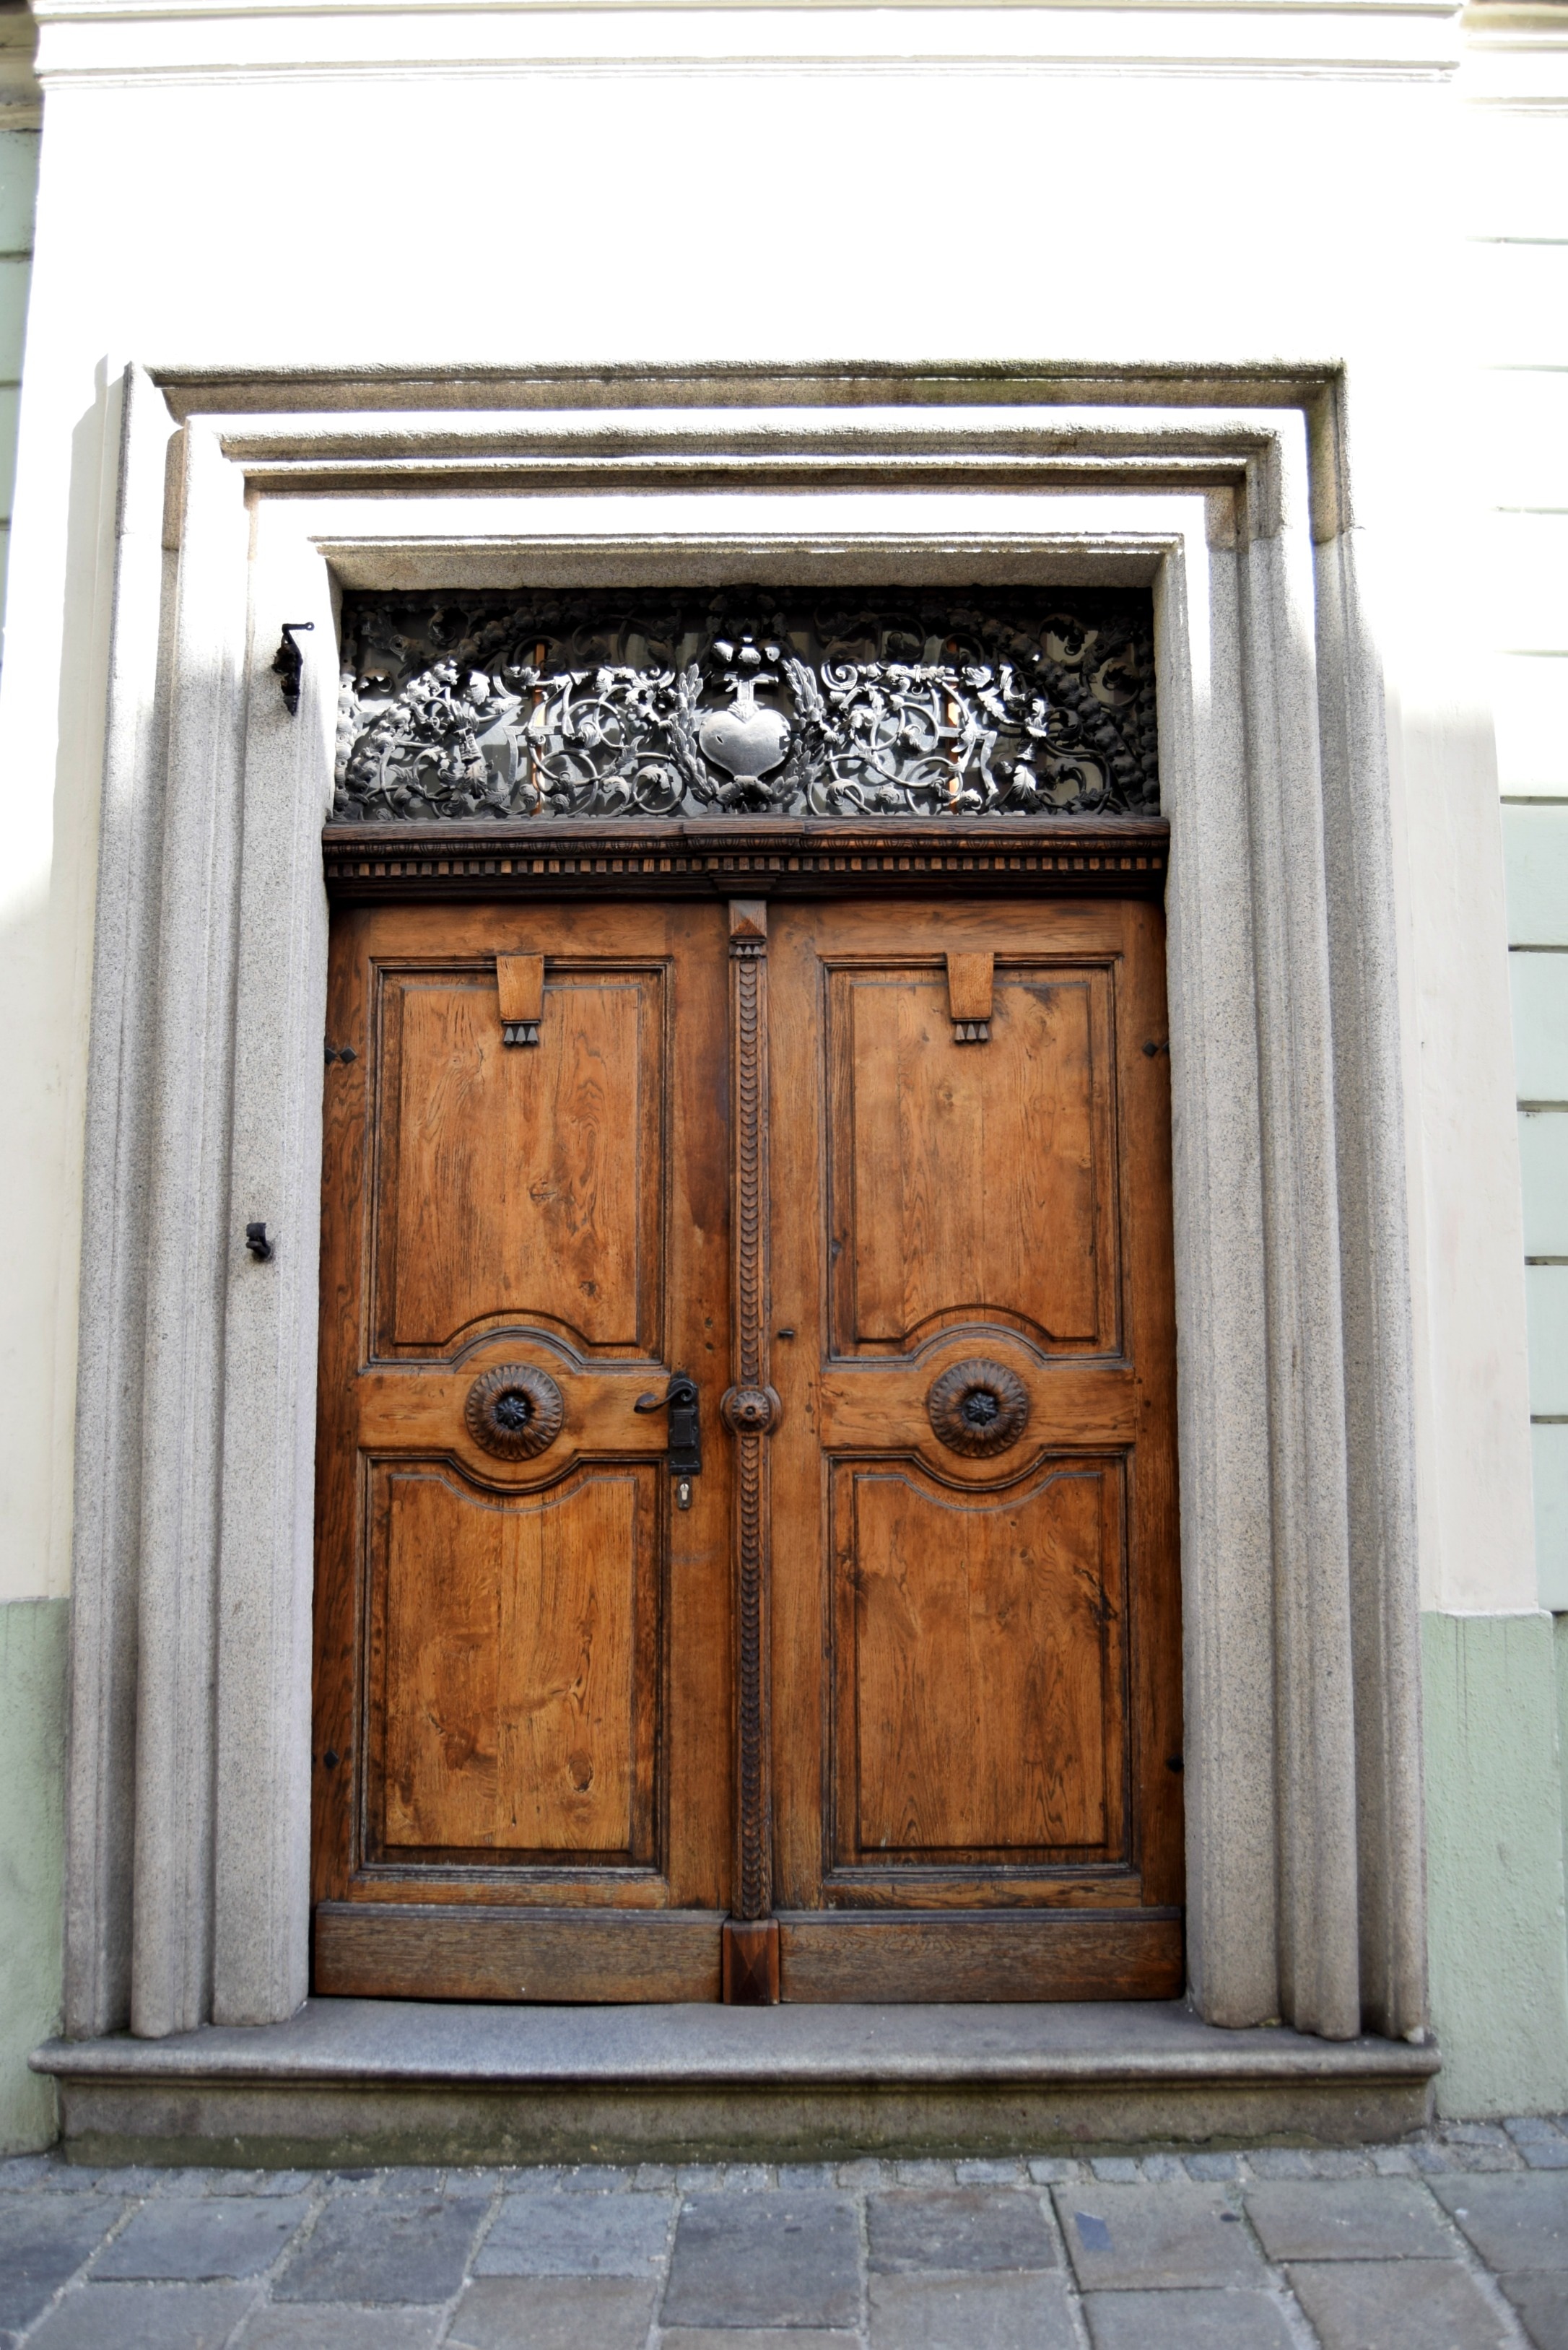
architecture, wood, window, arch, facade, door